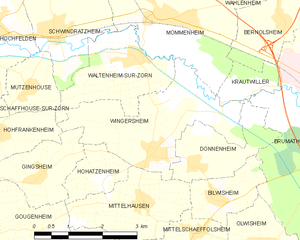
Carte des communes françaises